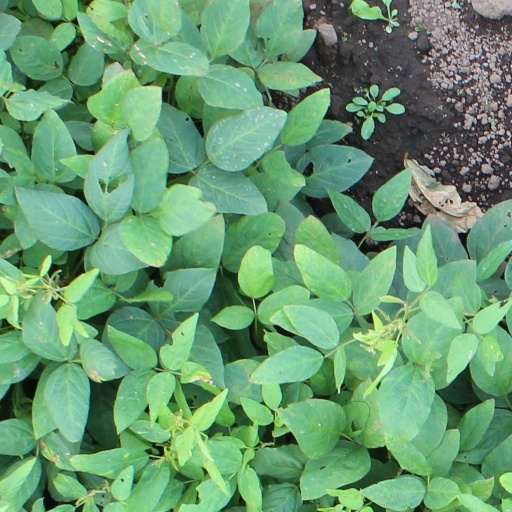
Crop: soybean